A1 Team China

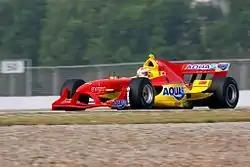
Cheng Congfu taking A1 Team China to a podium finish at Zhuhai International Circuit.

A1 Team China was the Chinese team of A1 Grand Prix, a now defunct international racing series.